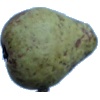
Label: pear_stone